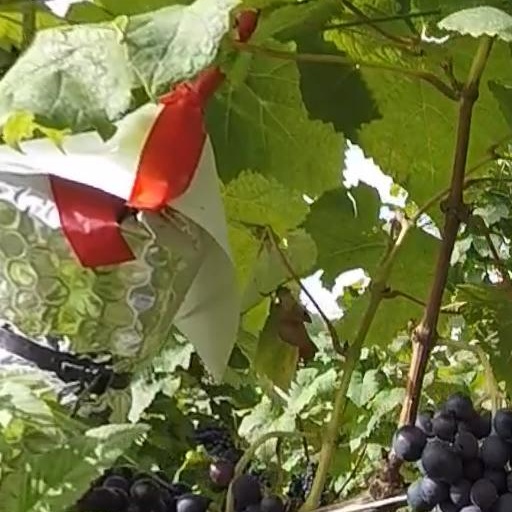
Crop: grape